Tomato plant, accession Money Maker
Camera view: vertical (180 deg); turntable rotation: 180 degrees
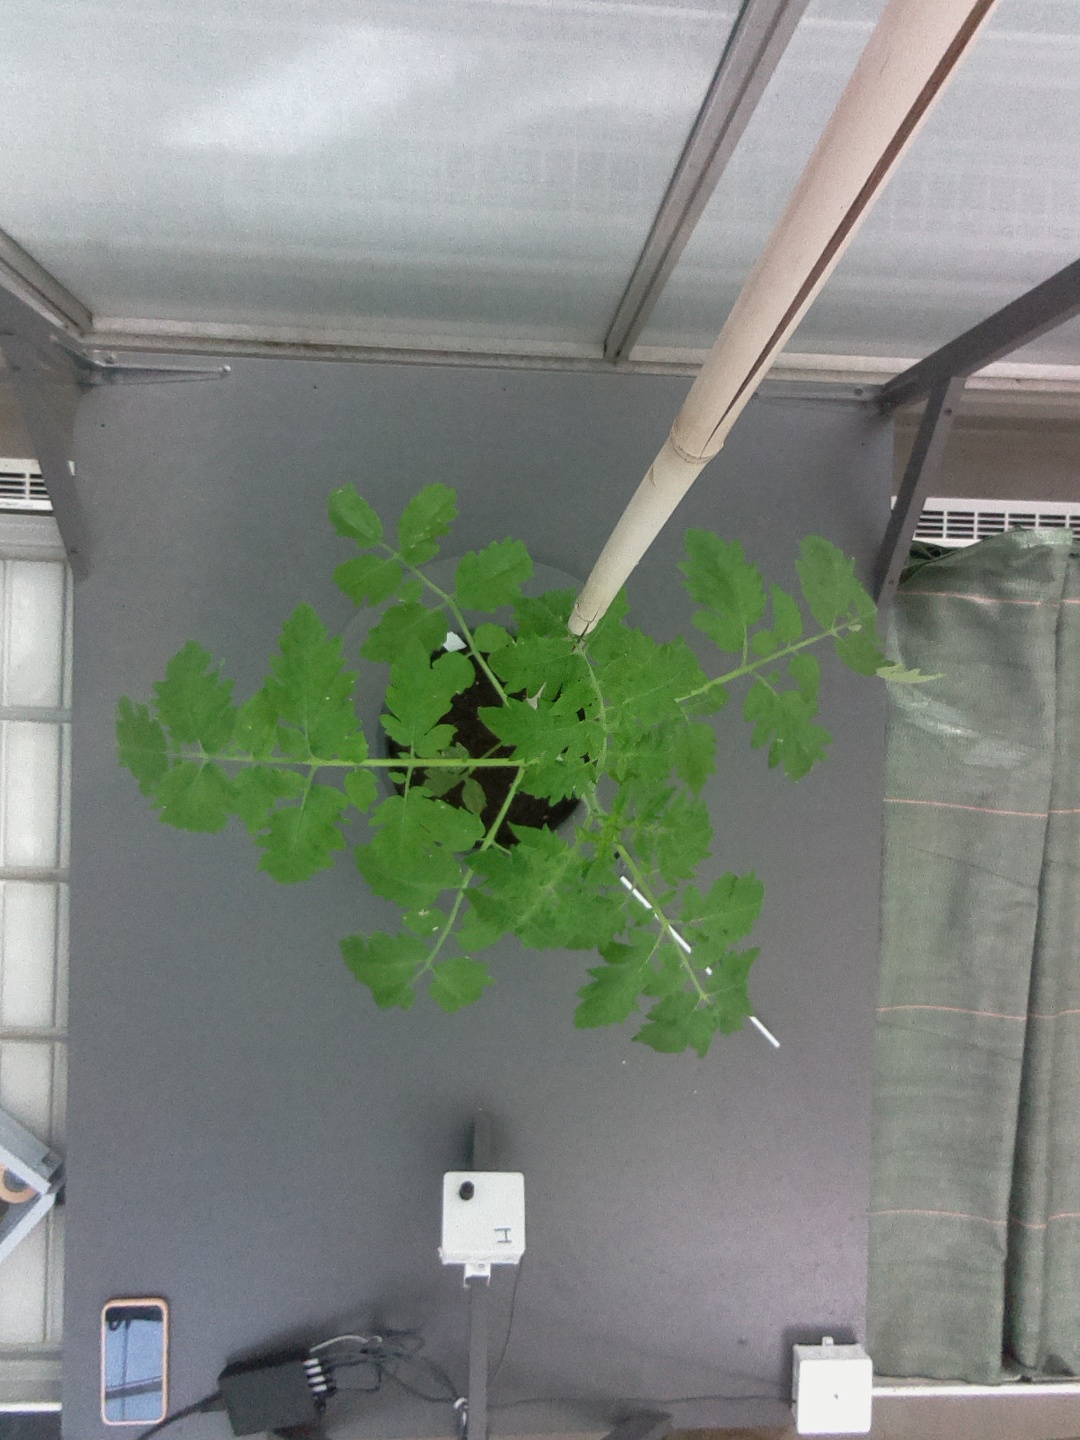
BBCH growth stage 15: 10 of true leaves visible